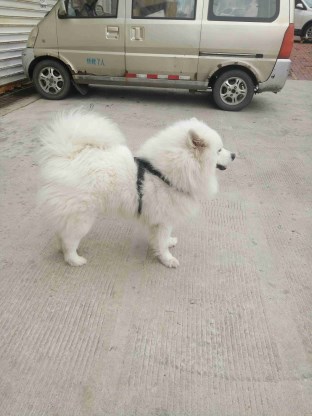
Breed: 2192-n000088-Samoyed